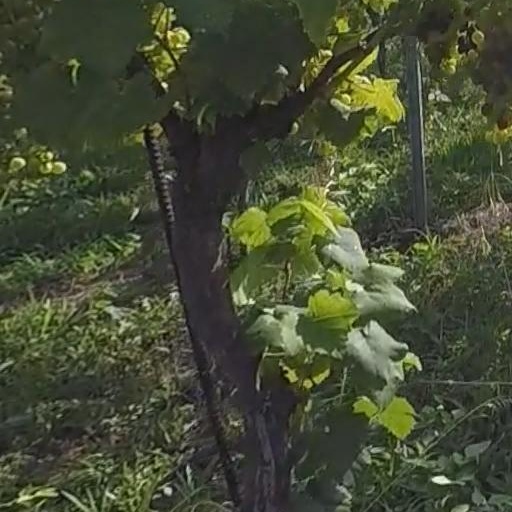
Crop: grape